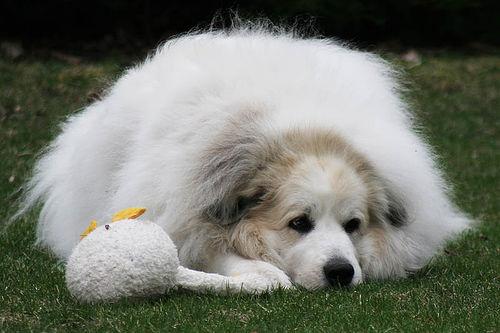
Breed: great pyrenees